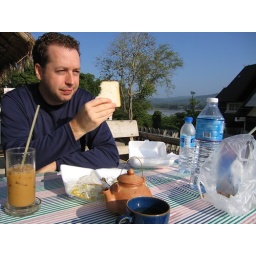
9am in Thailand, about to cross river to Laos and begin trip down Mekong to Luang Prabang